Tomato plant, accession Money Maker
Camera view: tilt-top (135 deg); turntable rotation: 120 degrees
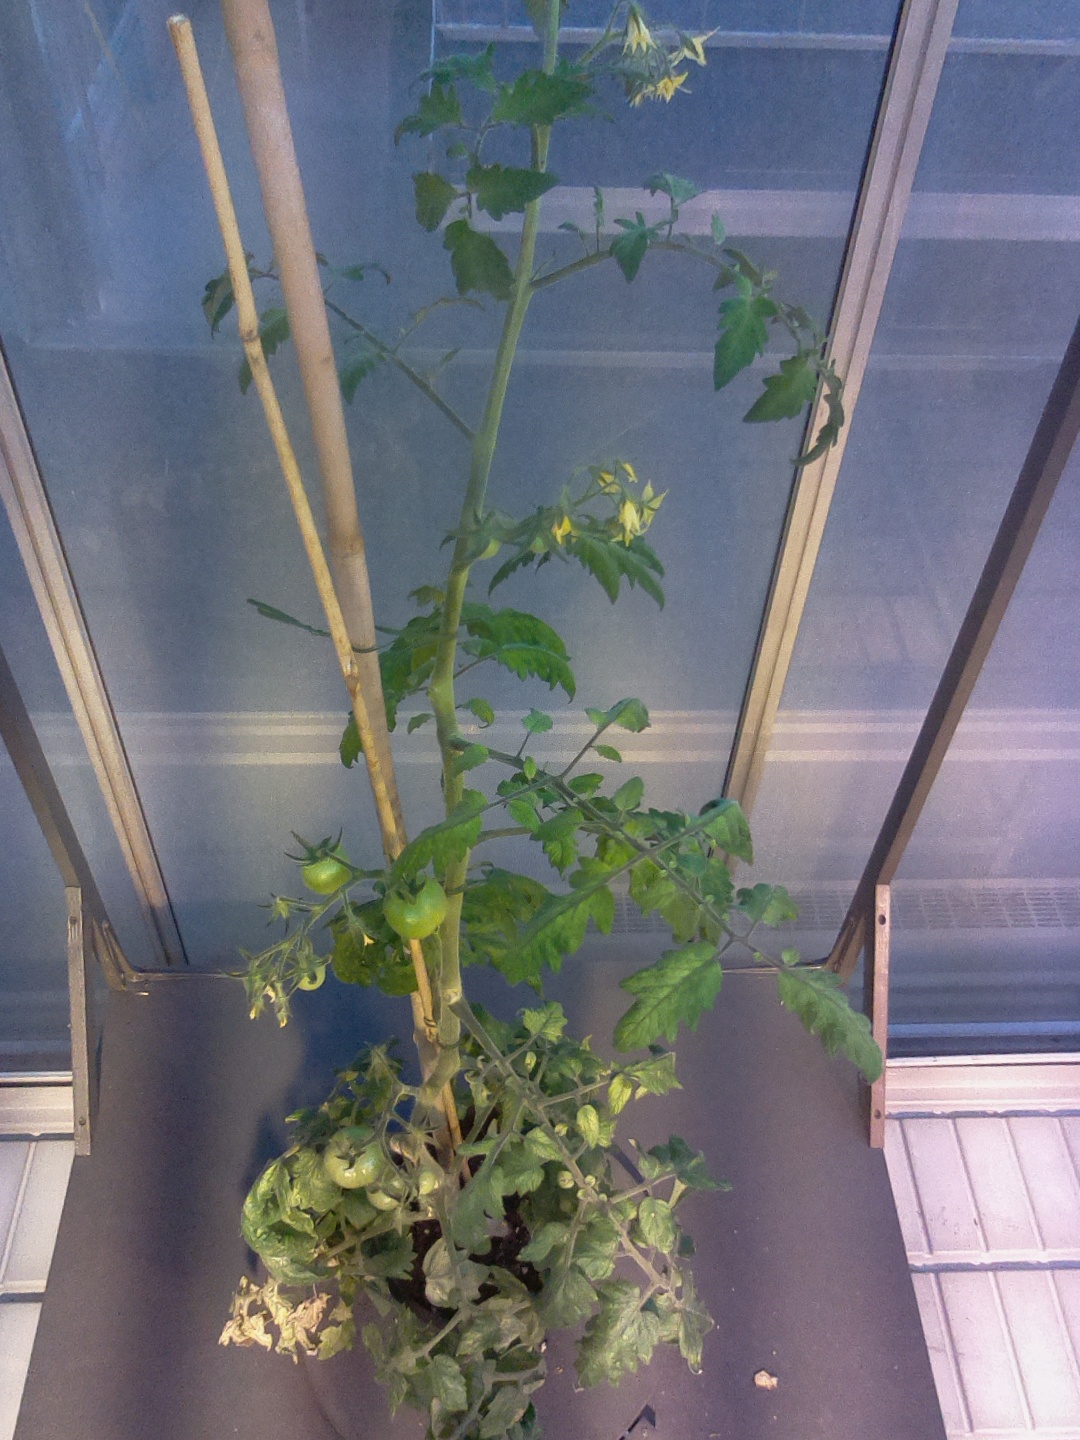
BBCH growth stage 75: 50%-60% of final fruit size